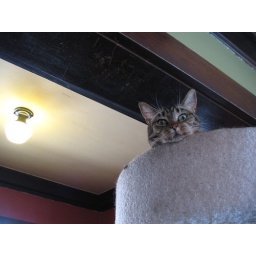
Maggie likes to sit up in the cat tree and rest her chin on the edge. It looks funny.